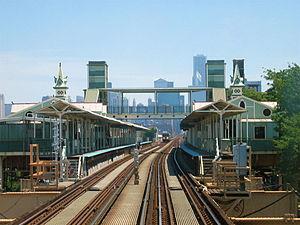
Le métro de Chicago est un réseau de transport en commun ferré qui dessert une grande partie de la ville de Chicago et de sa proche agglomération, il est principalement connu pour une de ses particularités : il est en grande partie aérien.
La Lake Street Elevated Railroad est une ancienne compagnie de métro de la ville de Chicago.
Ashland est une station aérienne du métro de Chicago desservie par les lignes verte et rose. La station est composée de deux quais et est située dans le secteur de Near West Side à Chicago, à proximité de Union Park et du United Center, l’arène des Bulls et des Blackhawks.